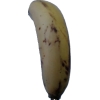
Label: banana